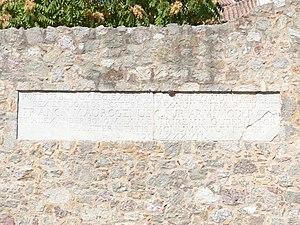
Nauplie (Grèce). Inscription latine de 1687 insérée dans le mur à gauche de la porte vénitienne restaurée donnant accès à la vieille ville (Πύλη της Ξηράς). L'inscription mentionne, sous le nom latin de Franciscus Maurogenus, le général vénitiien Francesco Morosini qui venait de reprendre la ville et avait entrepris de gros travaux de fortifications.
Nauplie est une ville grecque du Péloponnèse. Capitale de l’Argolide, siège d’un évêché, située en bord de mer, c'est une cité historique et touristique qui compte 14 203 habitants. Le dème des Naupliens, créé dans le cadre du programme Kallikratis, est constitué des districts d'Asini, Nauplie, Nouvelle-Tirynthe et Midéa.